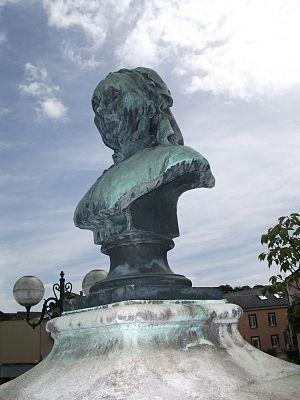
sur la place de Chigny-les-Roses, un buste de Jeanne Pommery surmontant la fontaine.
Chigny-les-Roses est une commune française, située dans le département de la Marne en région Grand Est.
Cet article recense les œuvres d'art dans l'espace public de la Marne, en France.